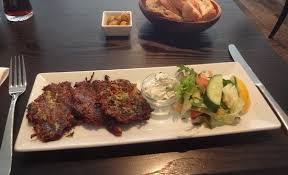
Yemek: mucver